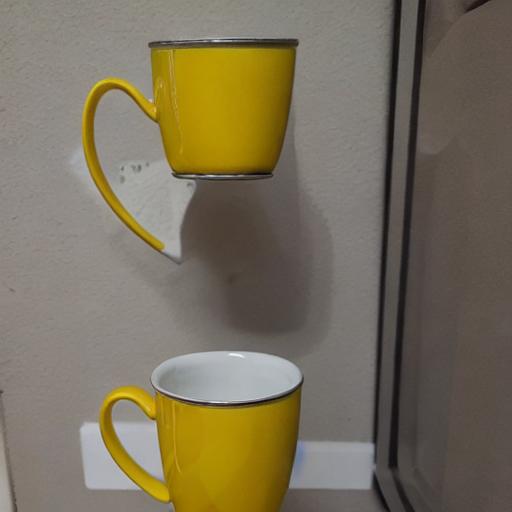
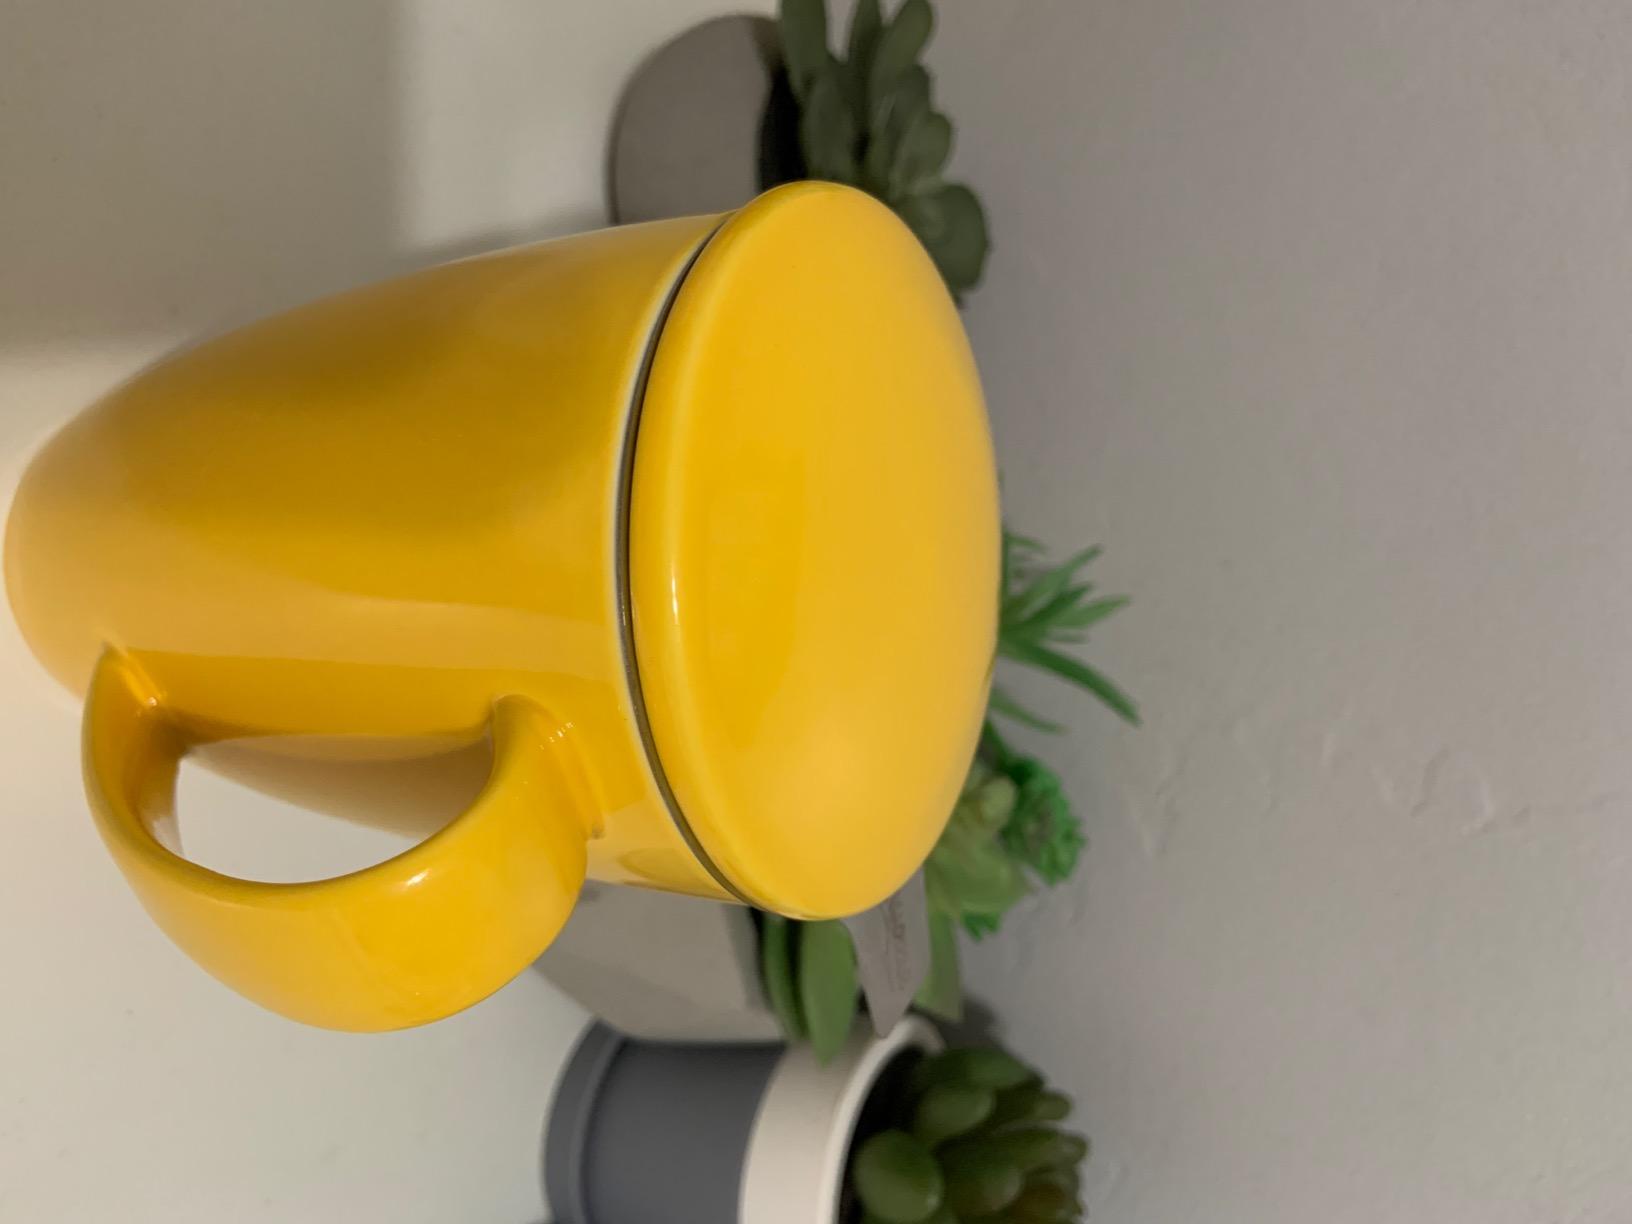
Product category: items_mug
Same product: no